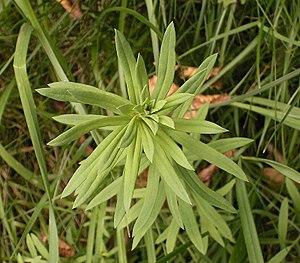
La Linaire commune est une plante herbacée zygomorphe vivace à souche rhizomateuse de la famille des Scrophulariaceae ou des Plantaginaceae.